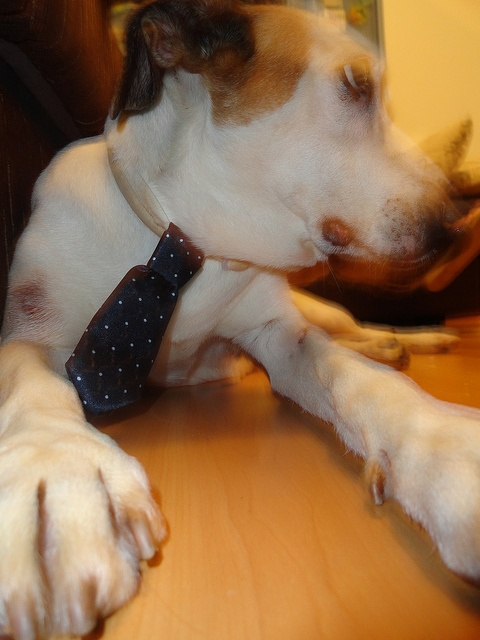
Blurred image of a dog wearing a neck tie sitting on a wood table top.
A blurry photograph of a dog with a tie around it's neck.
A dog sits on the ground with a tie on his neck.
A dog is wearing a collar with a tie around its neck.
A dog is sitting on a table wearing a tie.